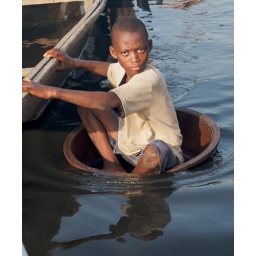
This boy was making his way around Makoko using a plastic bowl. Better than swimming... just.